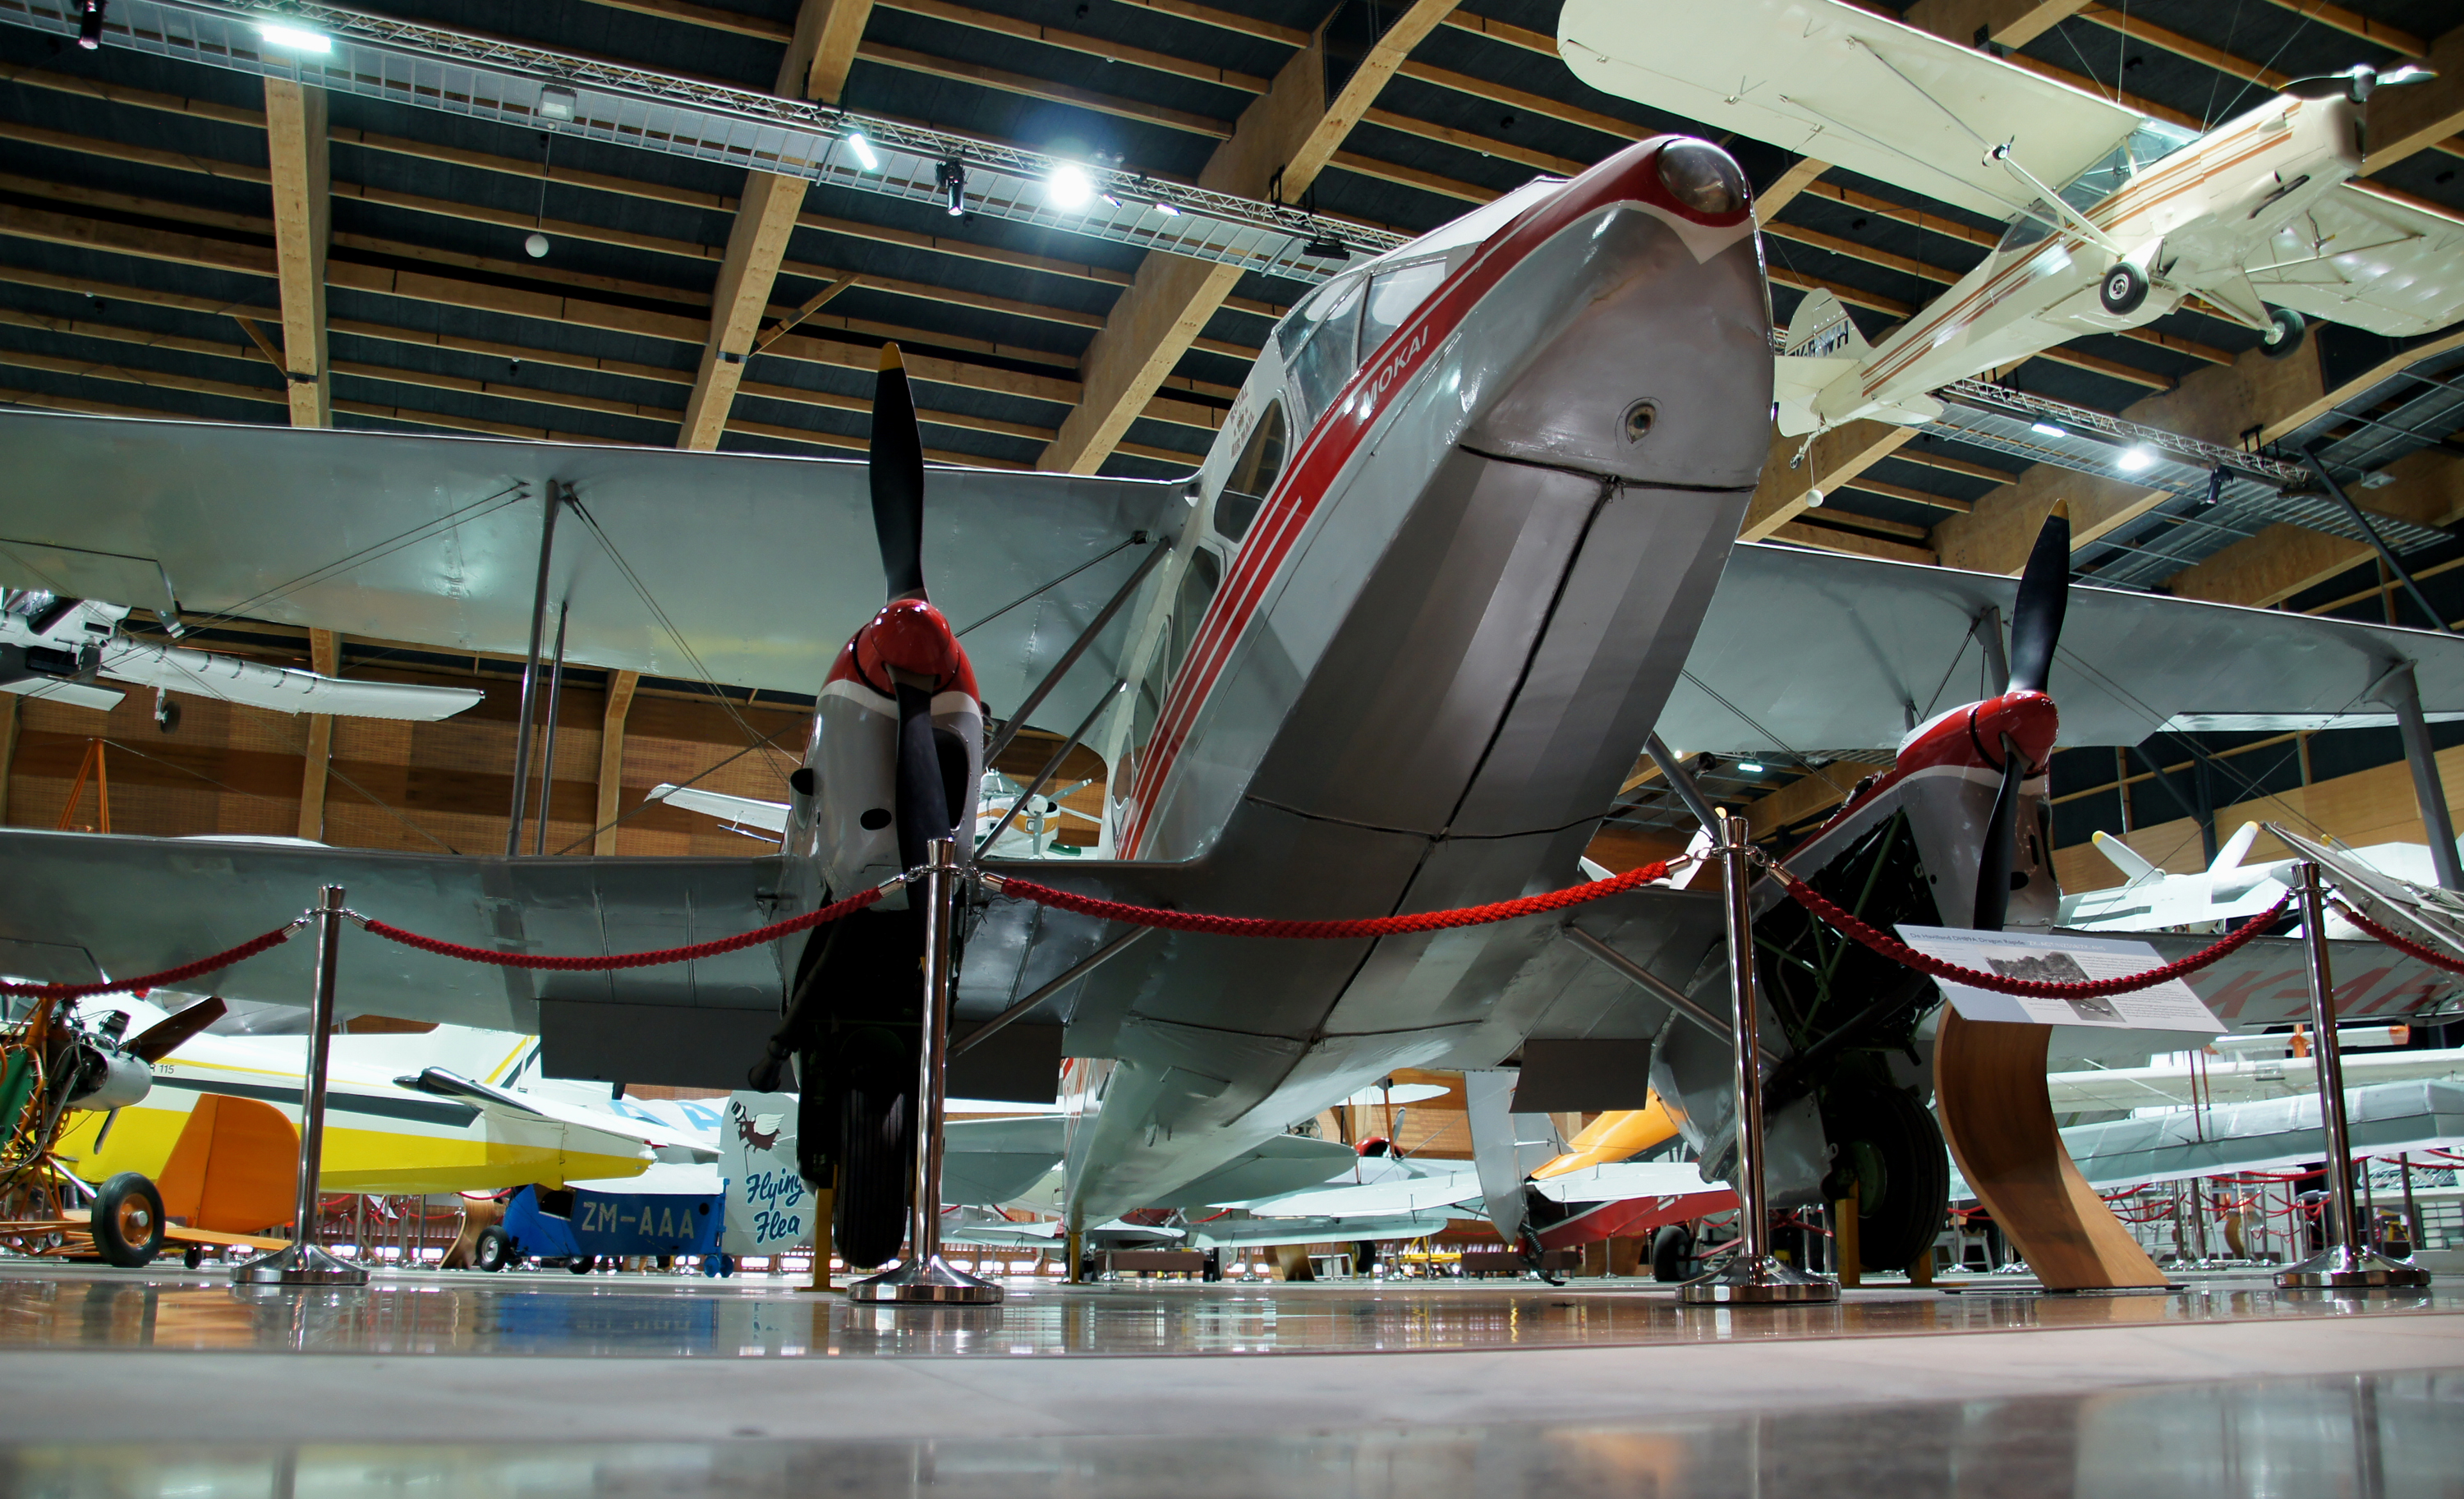
airplane, aircraft, vehicle, museum, aviation, machine, tourist attraction, airshows, classicaircraft, sonydslra580, aircraftdisplays, motatauckland, atmosphere of earth, aerospace engineering, aircraft engine